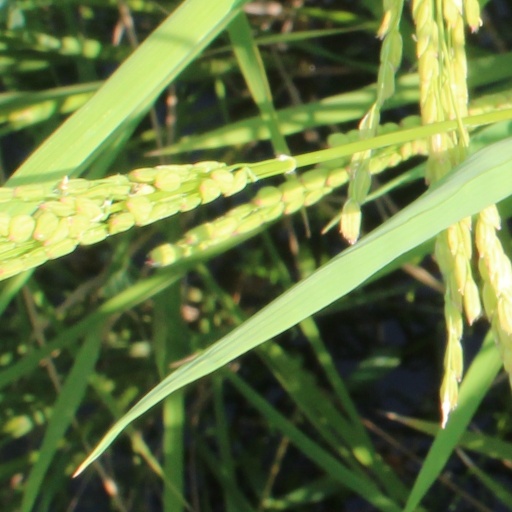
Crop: rice